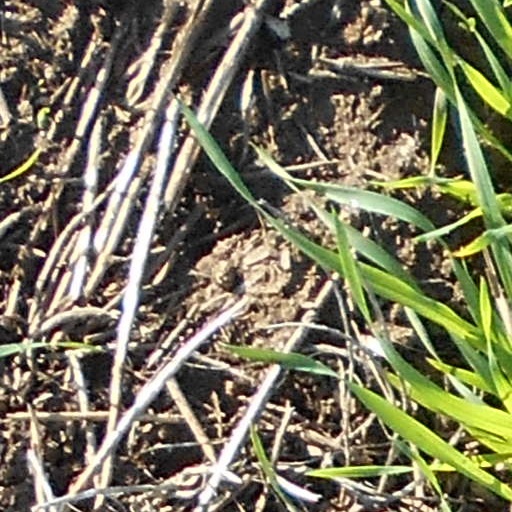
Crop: wheat